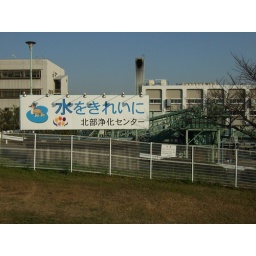
water treatment plant in osaka